Northern Group of Armed Forces

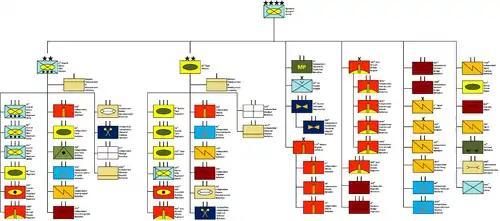
Northern Group of Forces as of 1988

The 83rd Separate Air Assault Brigade was formed at Białogard in 1986.